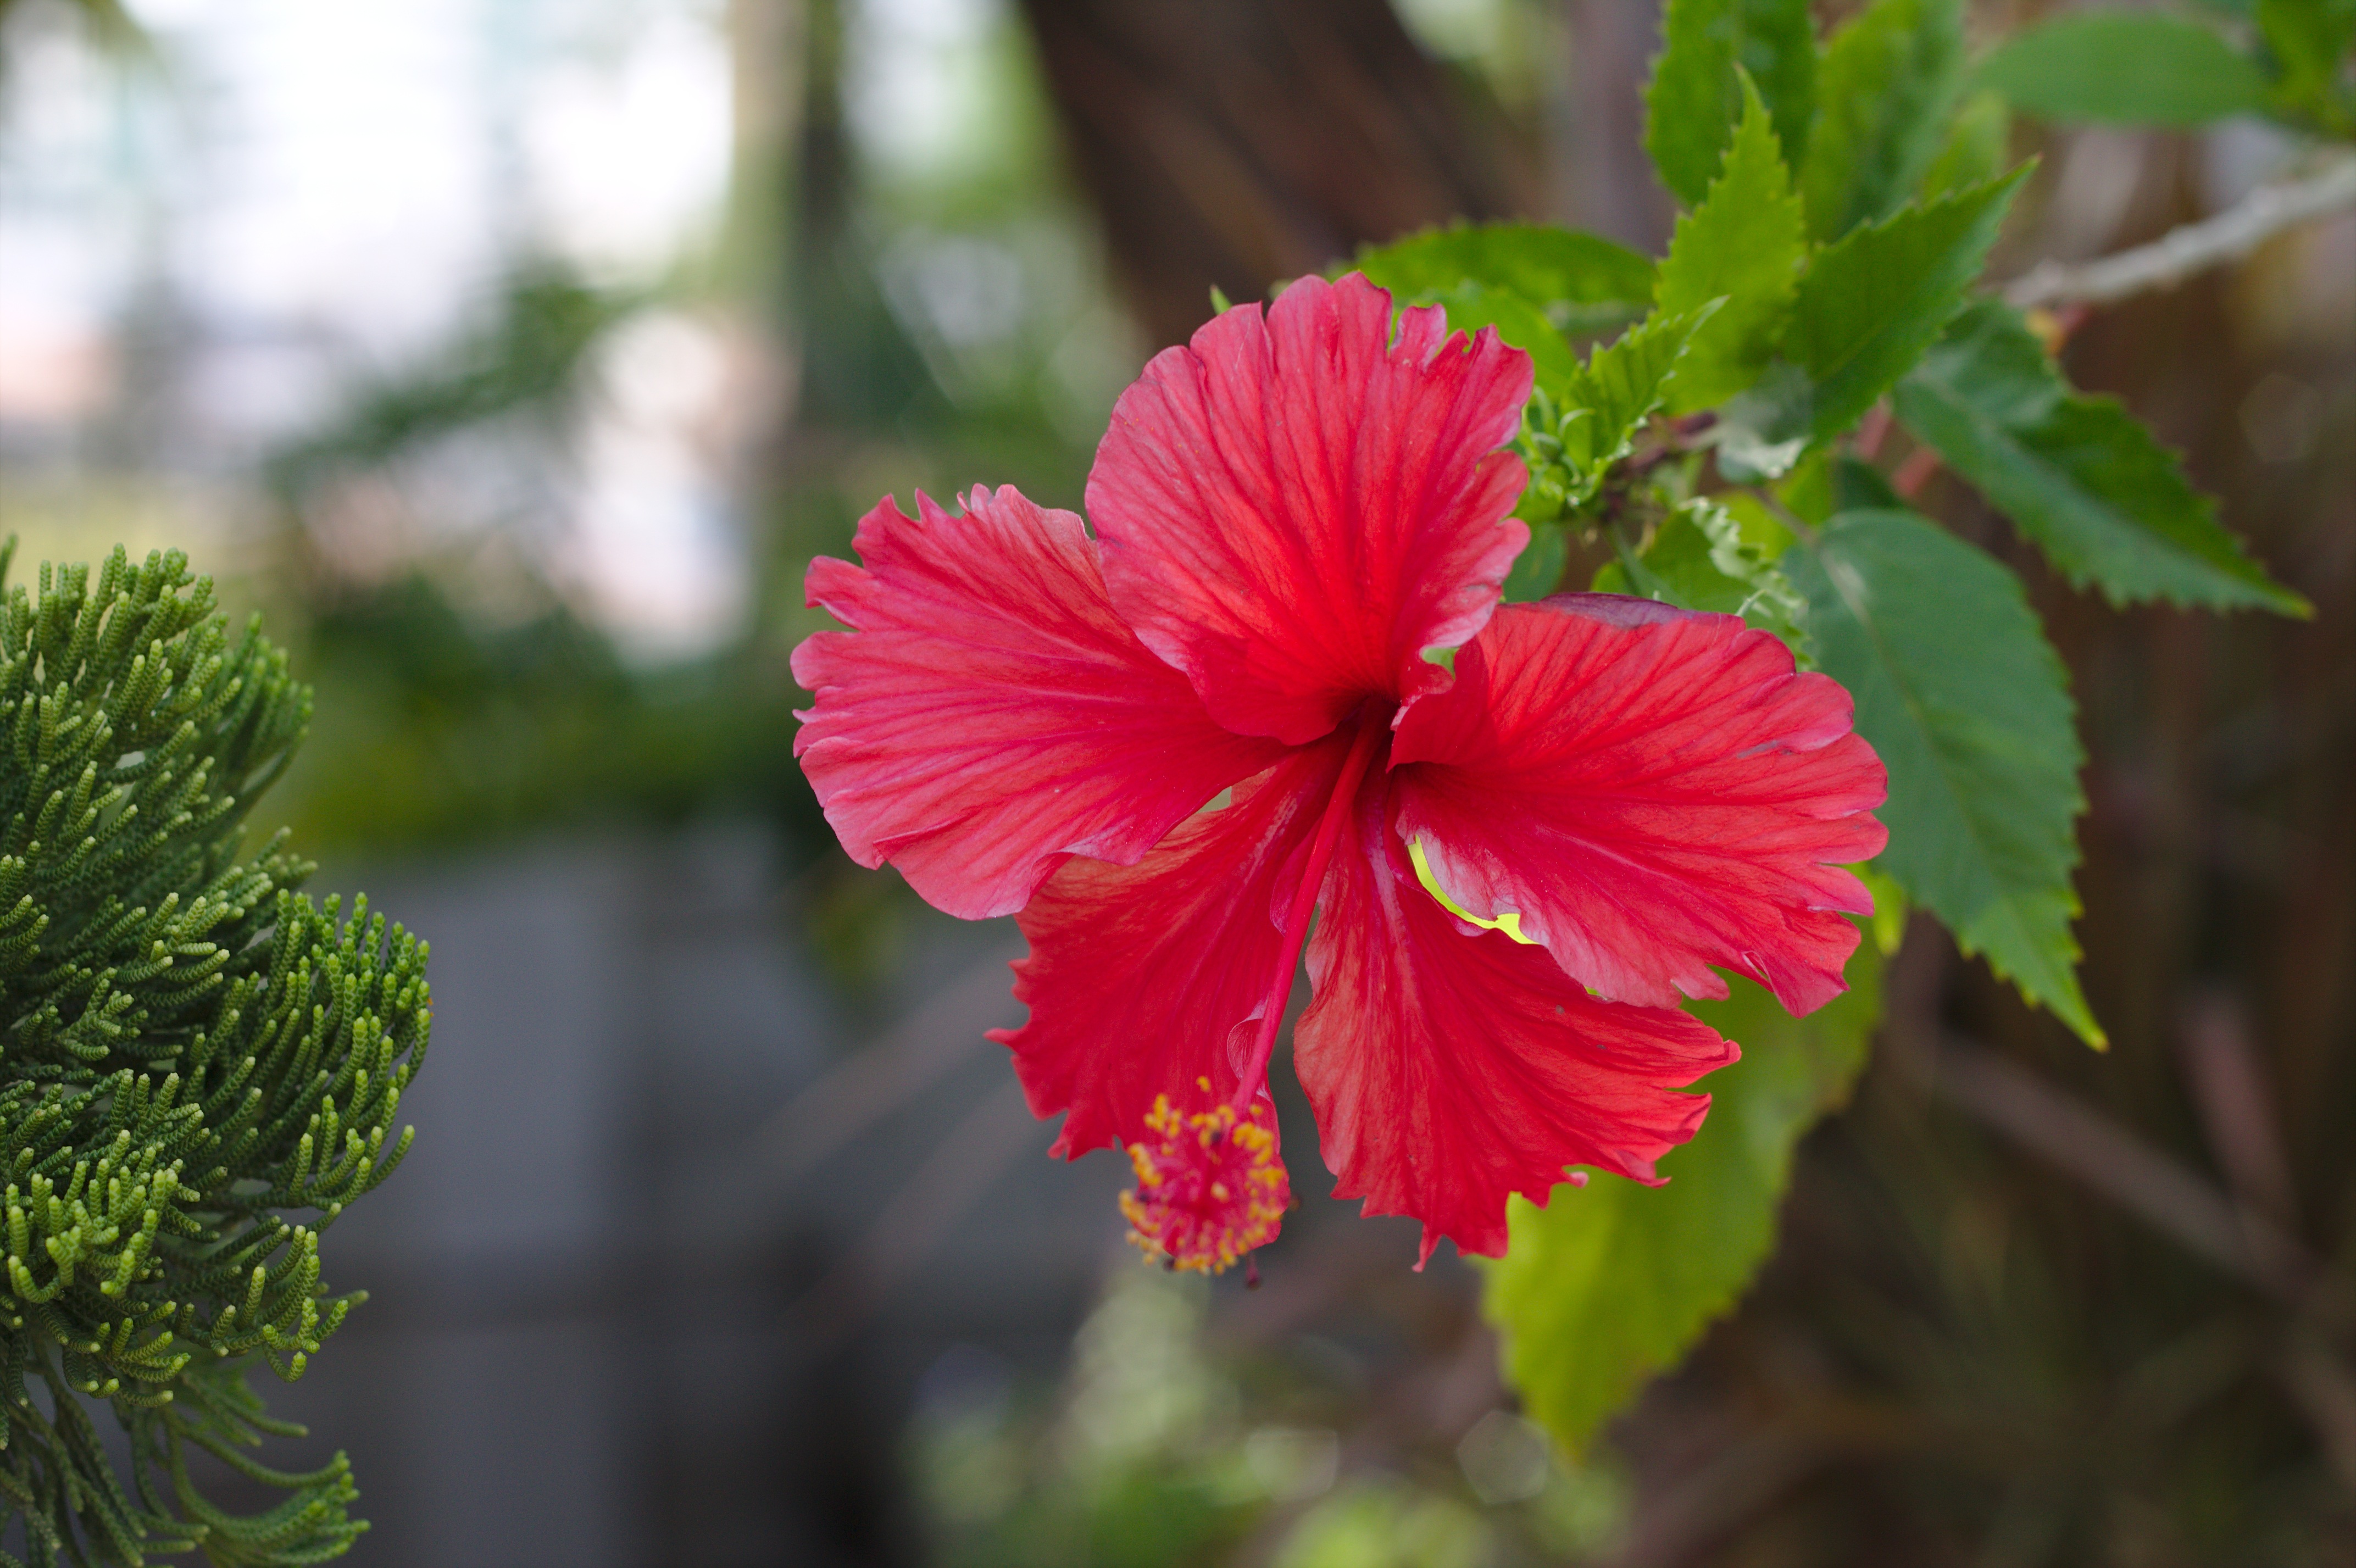
nature, blossom, plant, flower, petal, spring, red, botany, flora, red rose, wildflower, hibiscus, malvales, macro photography, flowering plant, chinese hibiscus, annual plant, land plant, mallow family